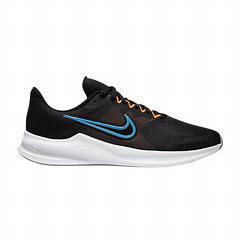
Brand: Nike
Model: Downshifter 11